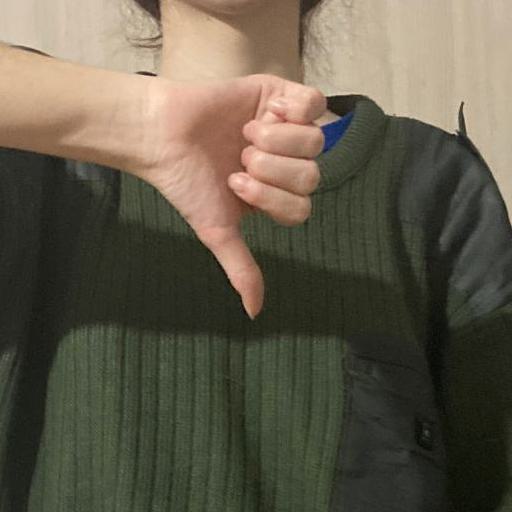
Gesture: dislike